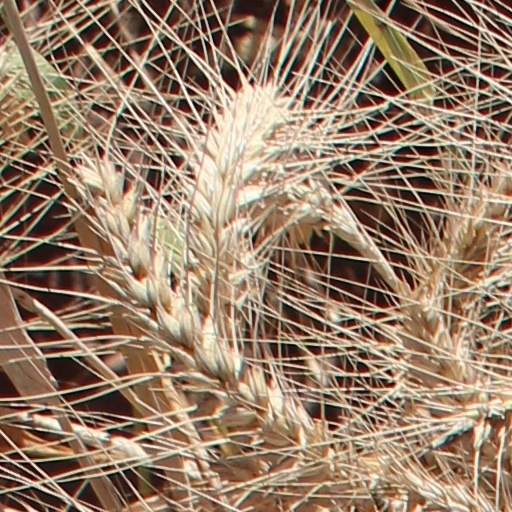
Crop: wheat